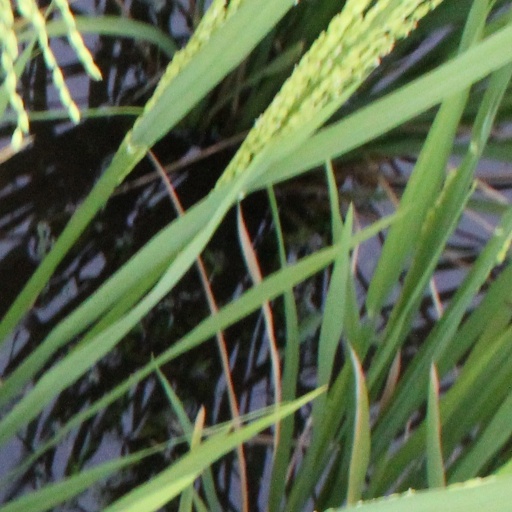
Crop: rice